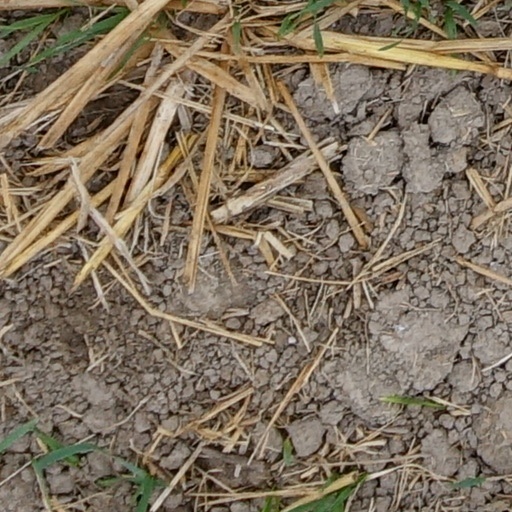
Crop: wheat